Kiyan Prince

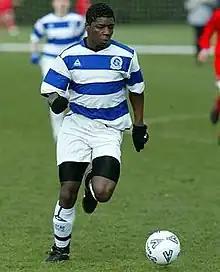
Prince playing for Queens Park Rangers's youth team

Prince, who signed for Queens Park Rangers's youth team in 2004 has been described as a prodigious talent; he was due to collect a players' award shortly after his death. QPR's first team coach at the time, Gary Waddock, paid tribute to Prince saying: "The whole club is mourning the loss of one of our own. We are all devastated. Kiyan was certainly one for the future, a very talented lad who wanted to forge a career in football." The club later revealed they planned to sign him as a professional. In memory of Prince, QPR established an annual award called the "Kiyan Prince Goal of the Season", which is awarded to the player who scores QPR's best goal of each season.